Pekanbaru

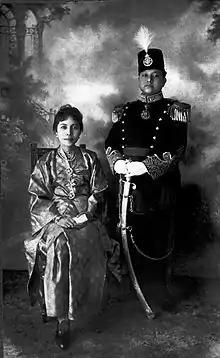
Sultan Syarif Kasim II of Siak and his wife, 1910–1920. The last Sultan of Siak who ceded his kingdom to the Republic of Indonesia

At Senapelan Sultan Abdul Jalil Shah Alamudin unsuccessfully tried to organize a major regional fair but in the early 1780s his son Sultan Muhammad Ali managed to establish the grand fair.